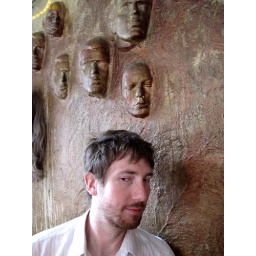
Just a face in the wall